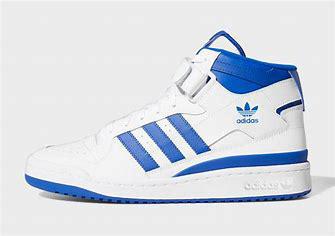
Brand: Adidas
Model: Forum Mid